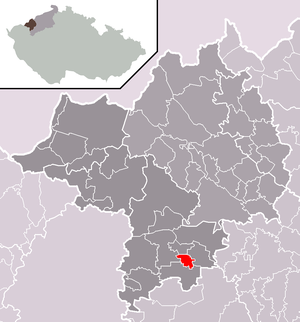
Račetice est une commune du district de Chomutov, dans la région d'Ústí nad Labem, en Tchéquie. Sa population s'élevait à 407 habitants en 2018.